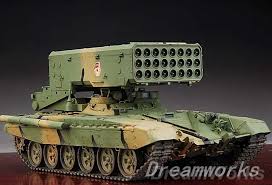
Label: TOS-1